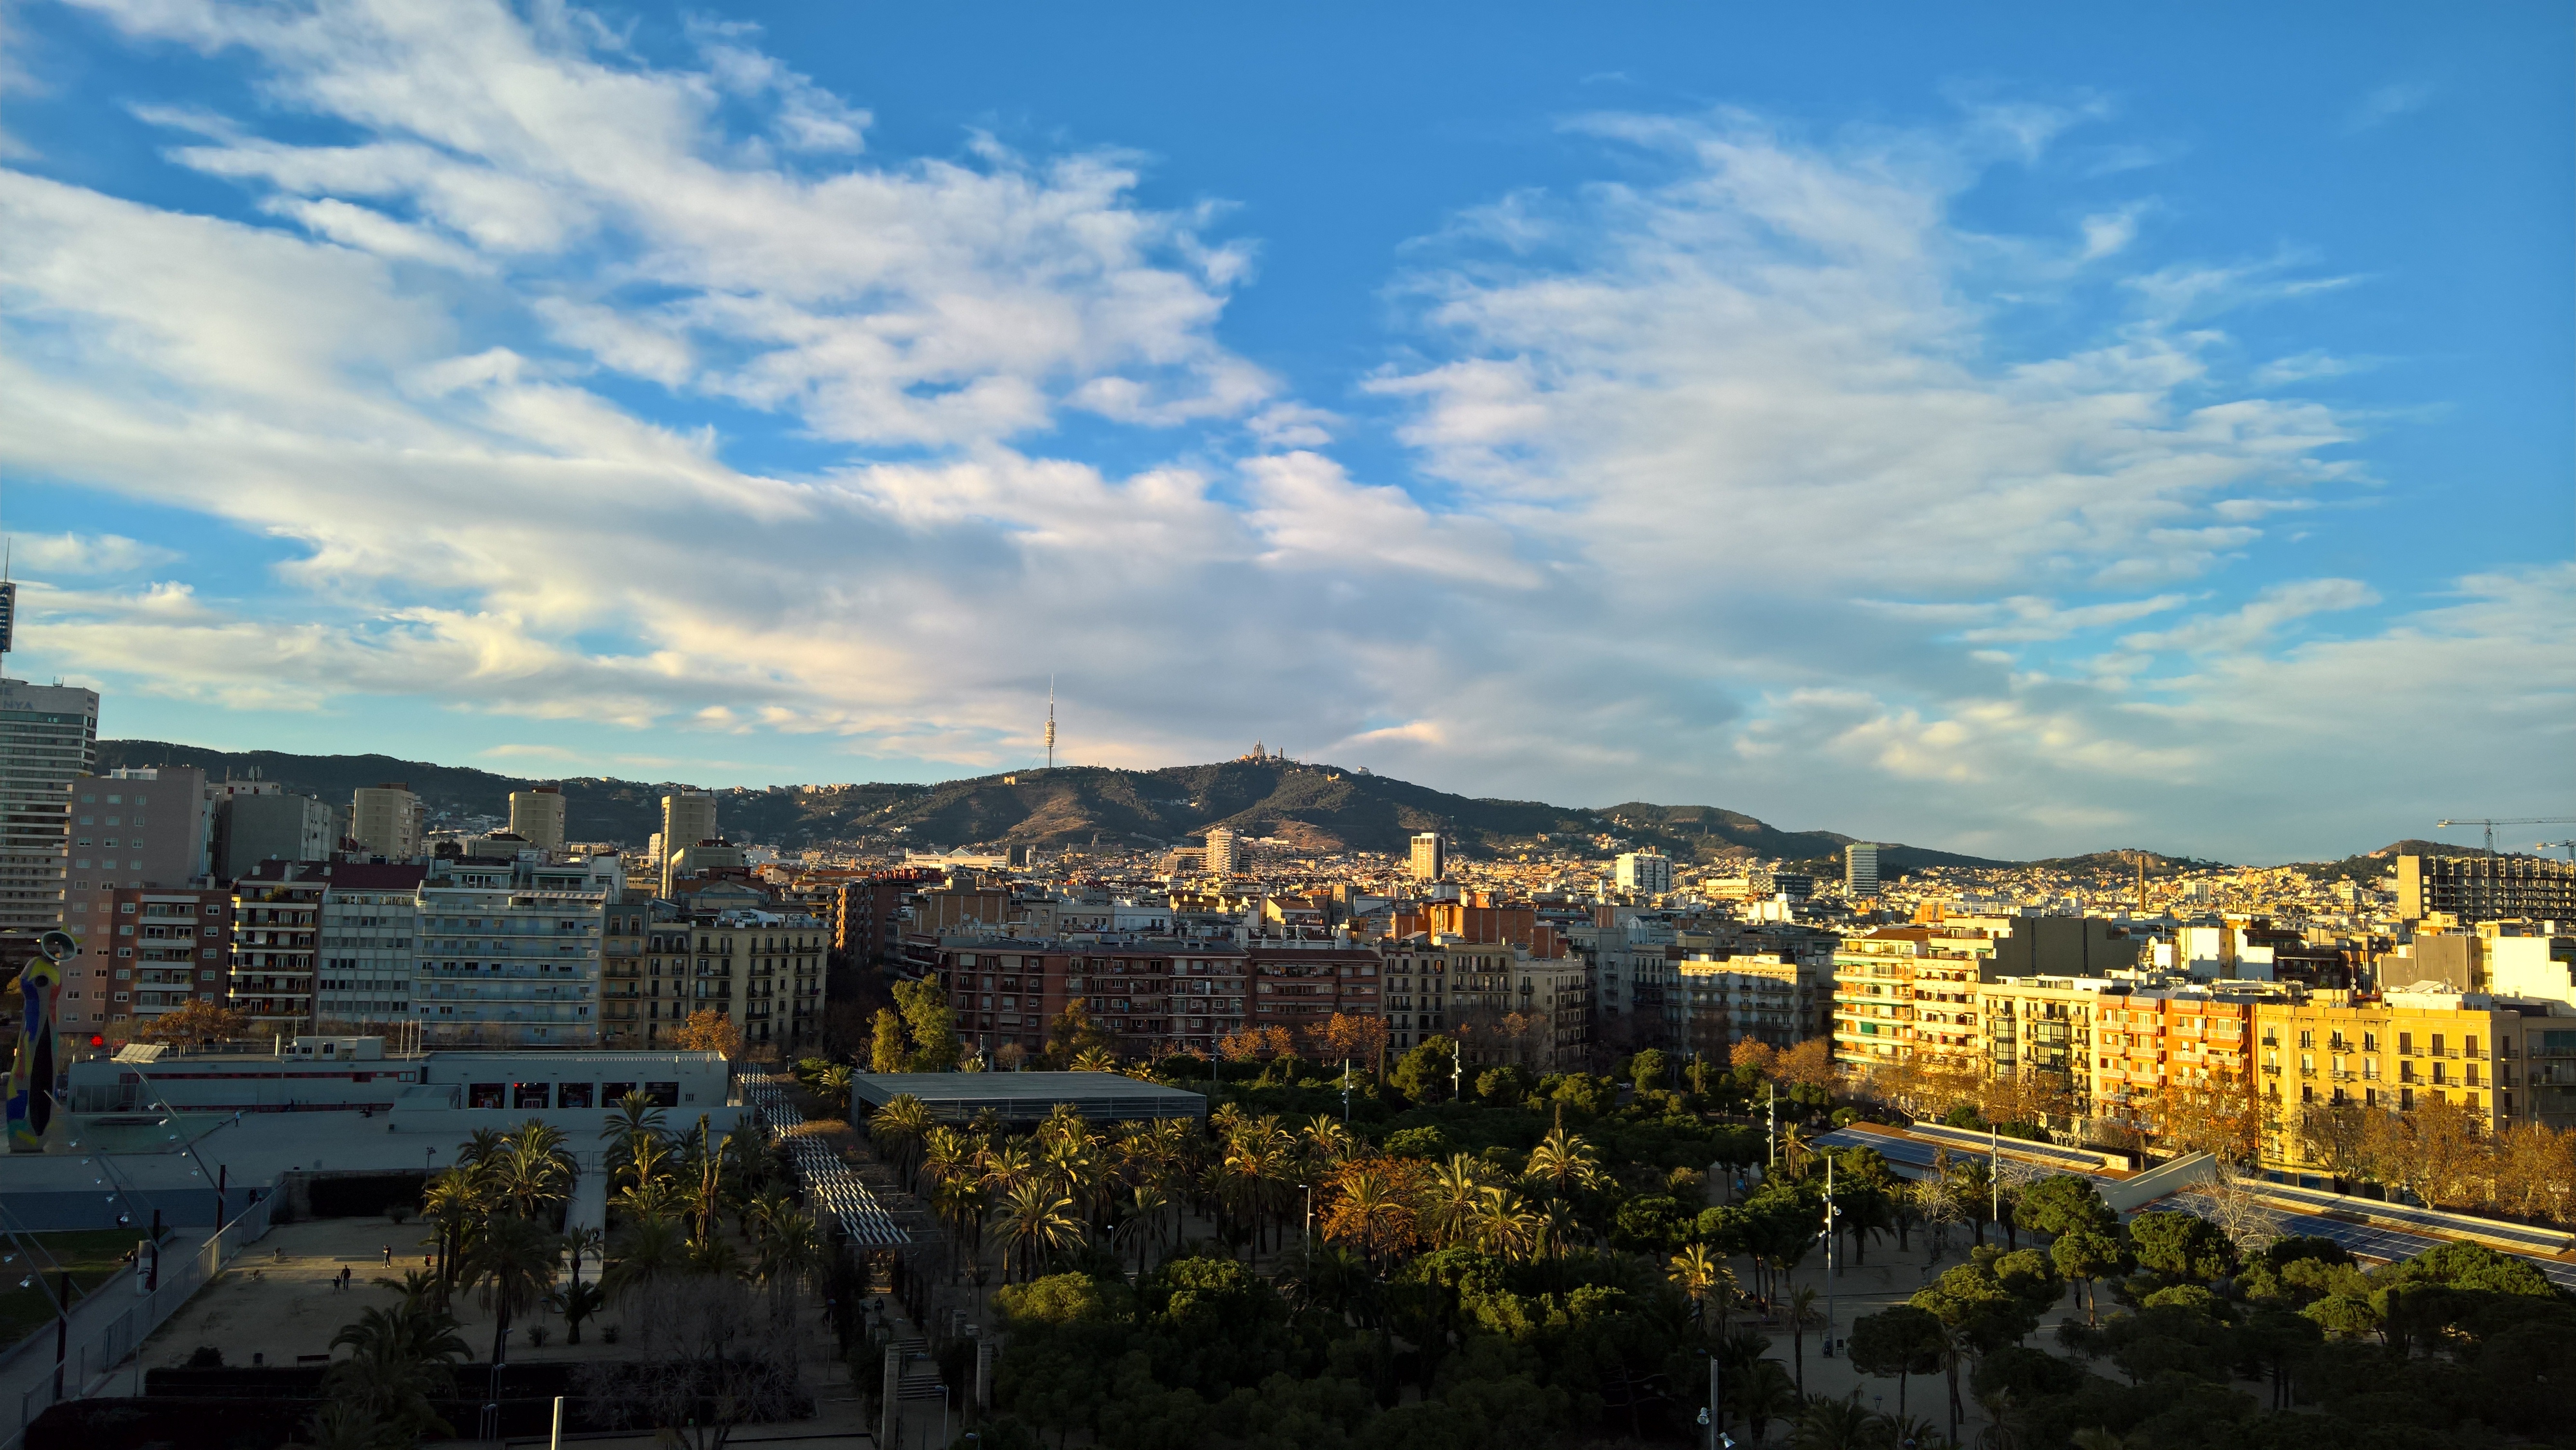
horizon, cloud, sky, sunset, skyline, sunlight, morning, town, city, skyscraper, cityscape, panorama, downtown, dusk, evening, barcelona, spain, tibidabo, arenas shopping view, urban area, residential area, human settlement, atmosphere of earth